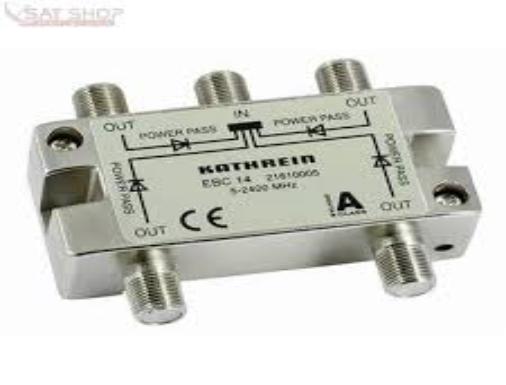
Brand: Kathrein
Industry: Electronic